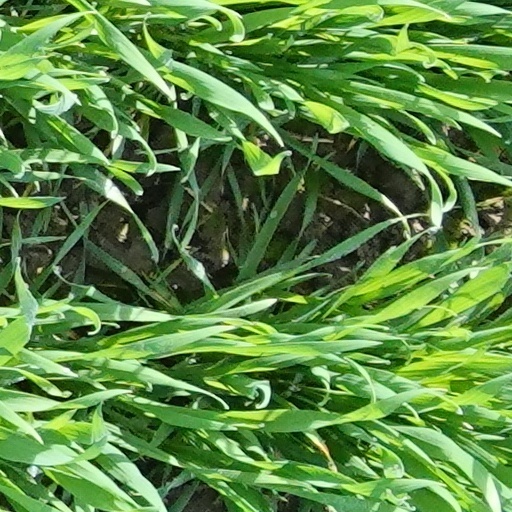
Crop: wheat